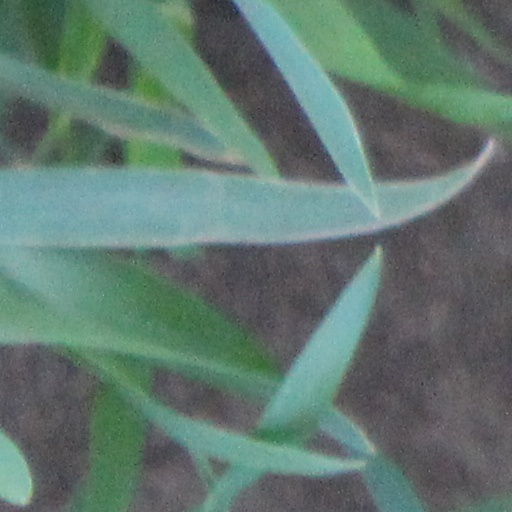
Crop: wheat